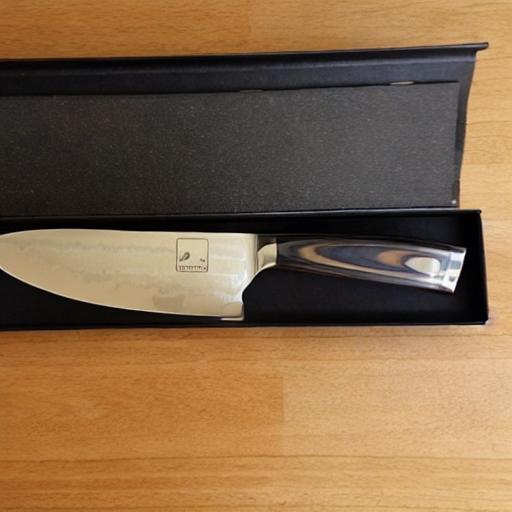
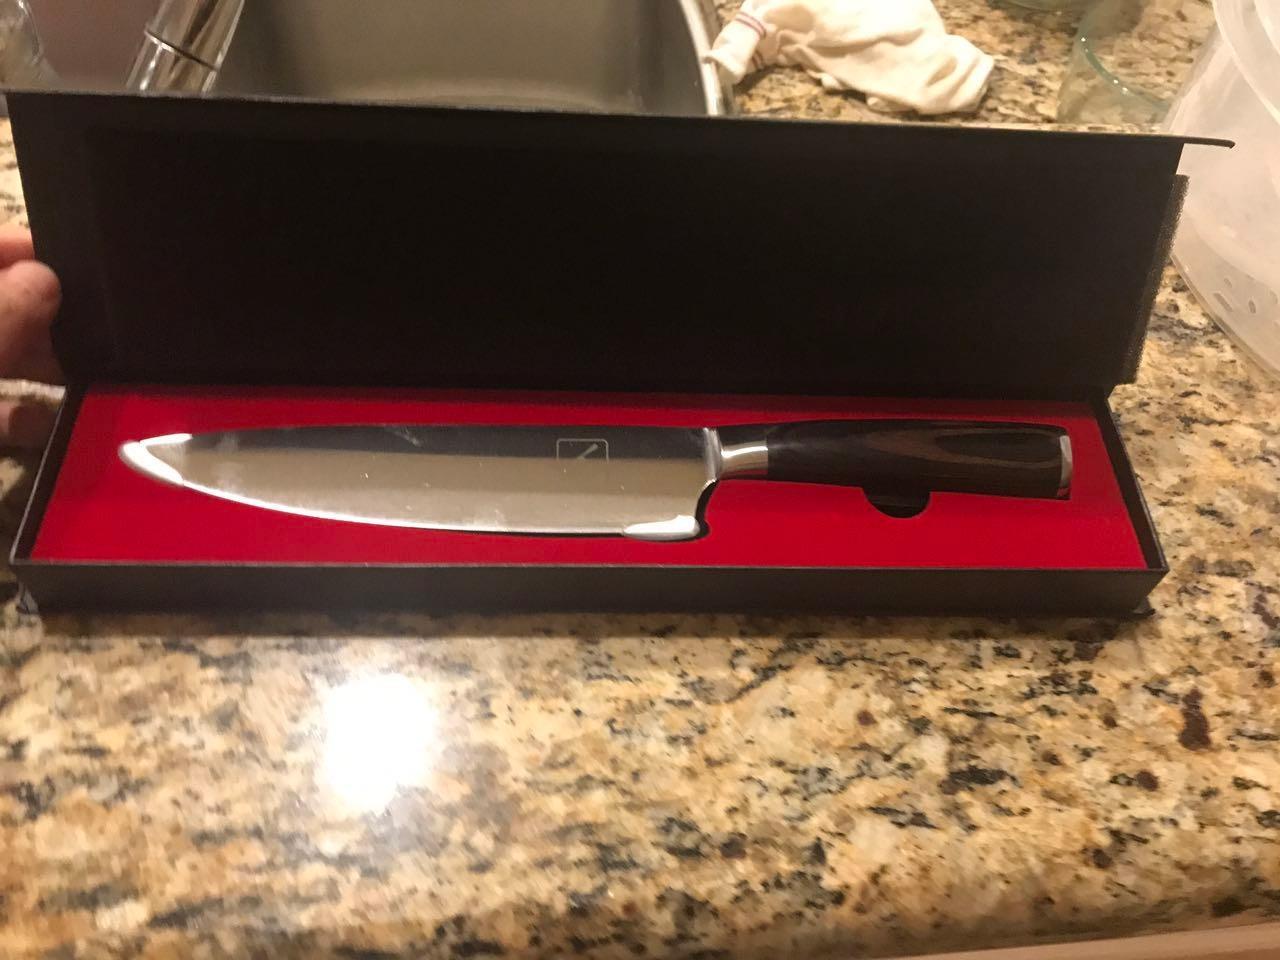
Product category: items_knife
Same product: no